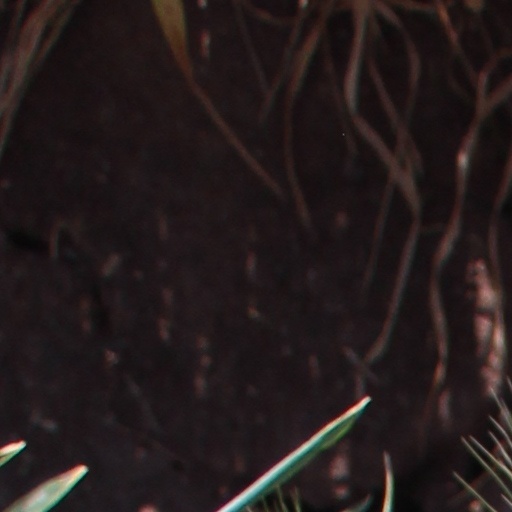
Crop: wheat